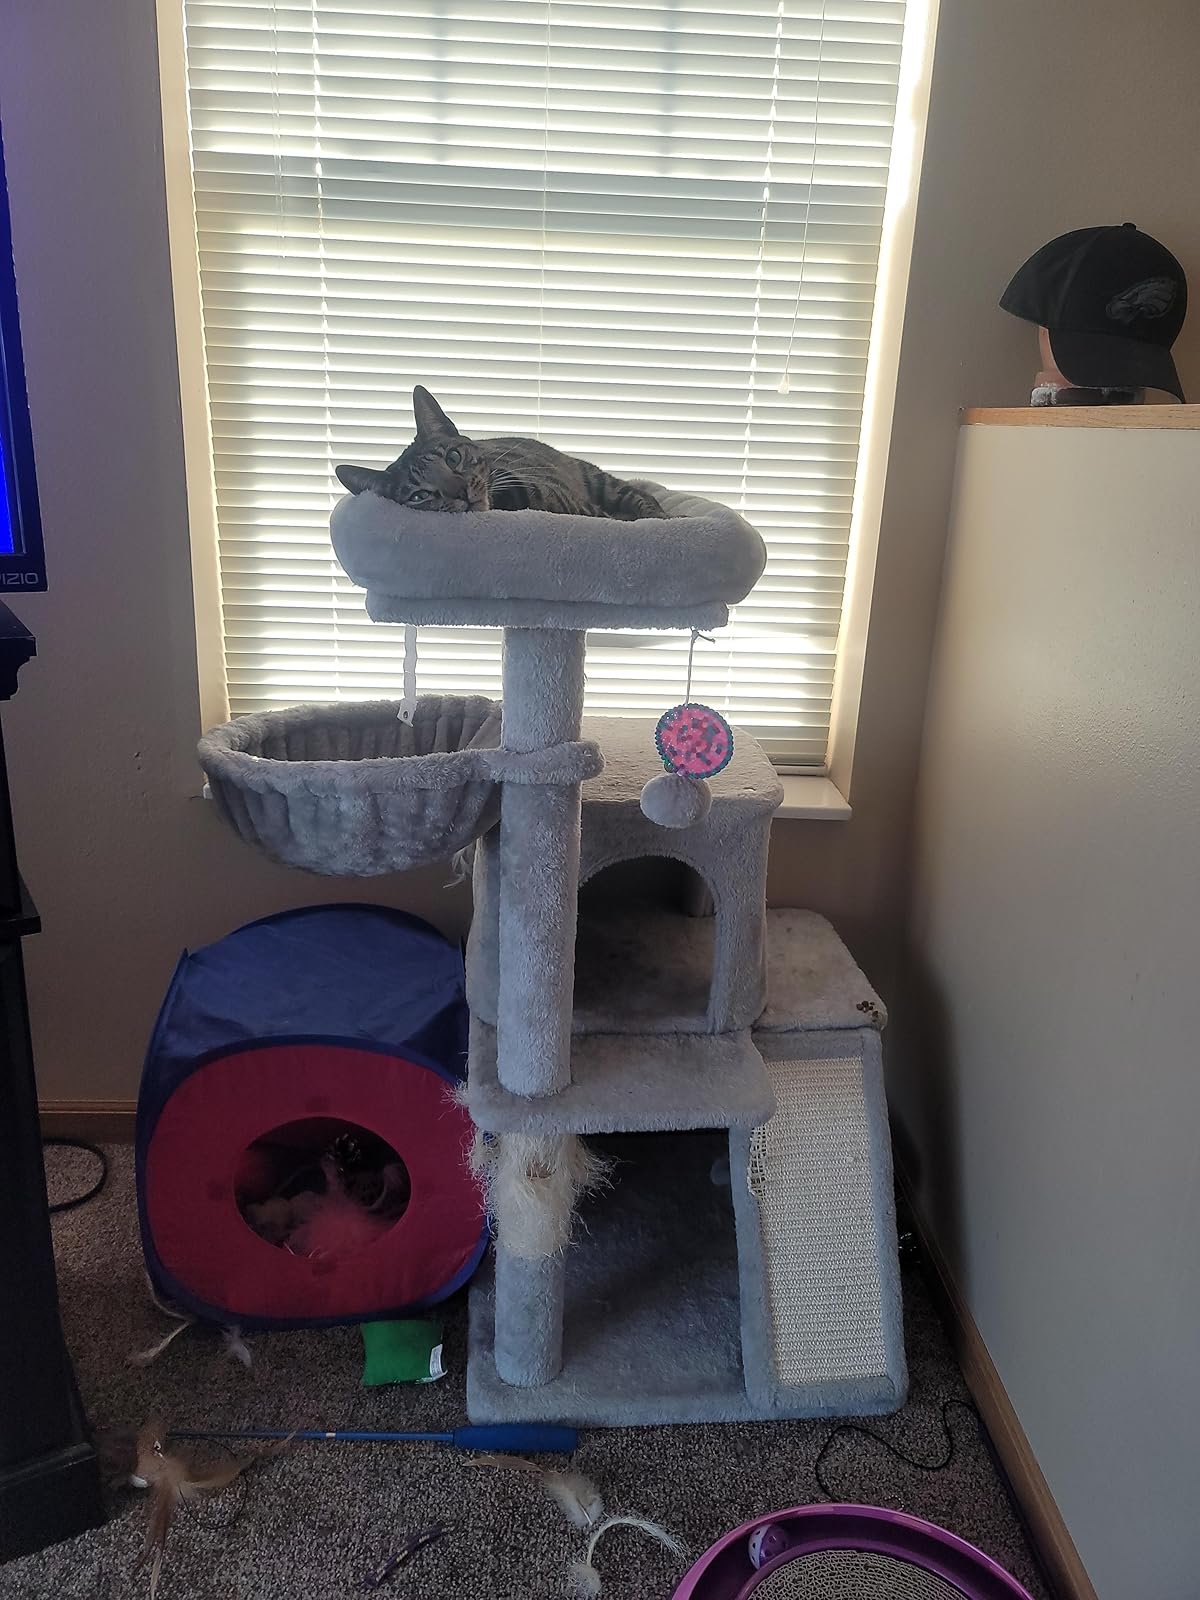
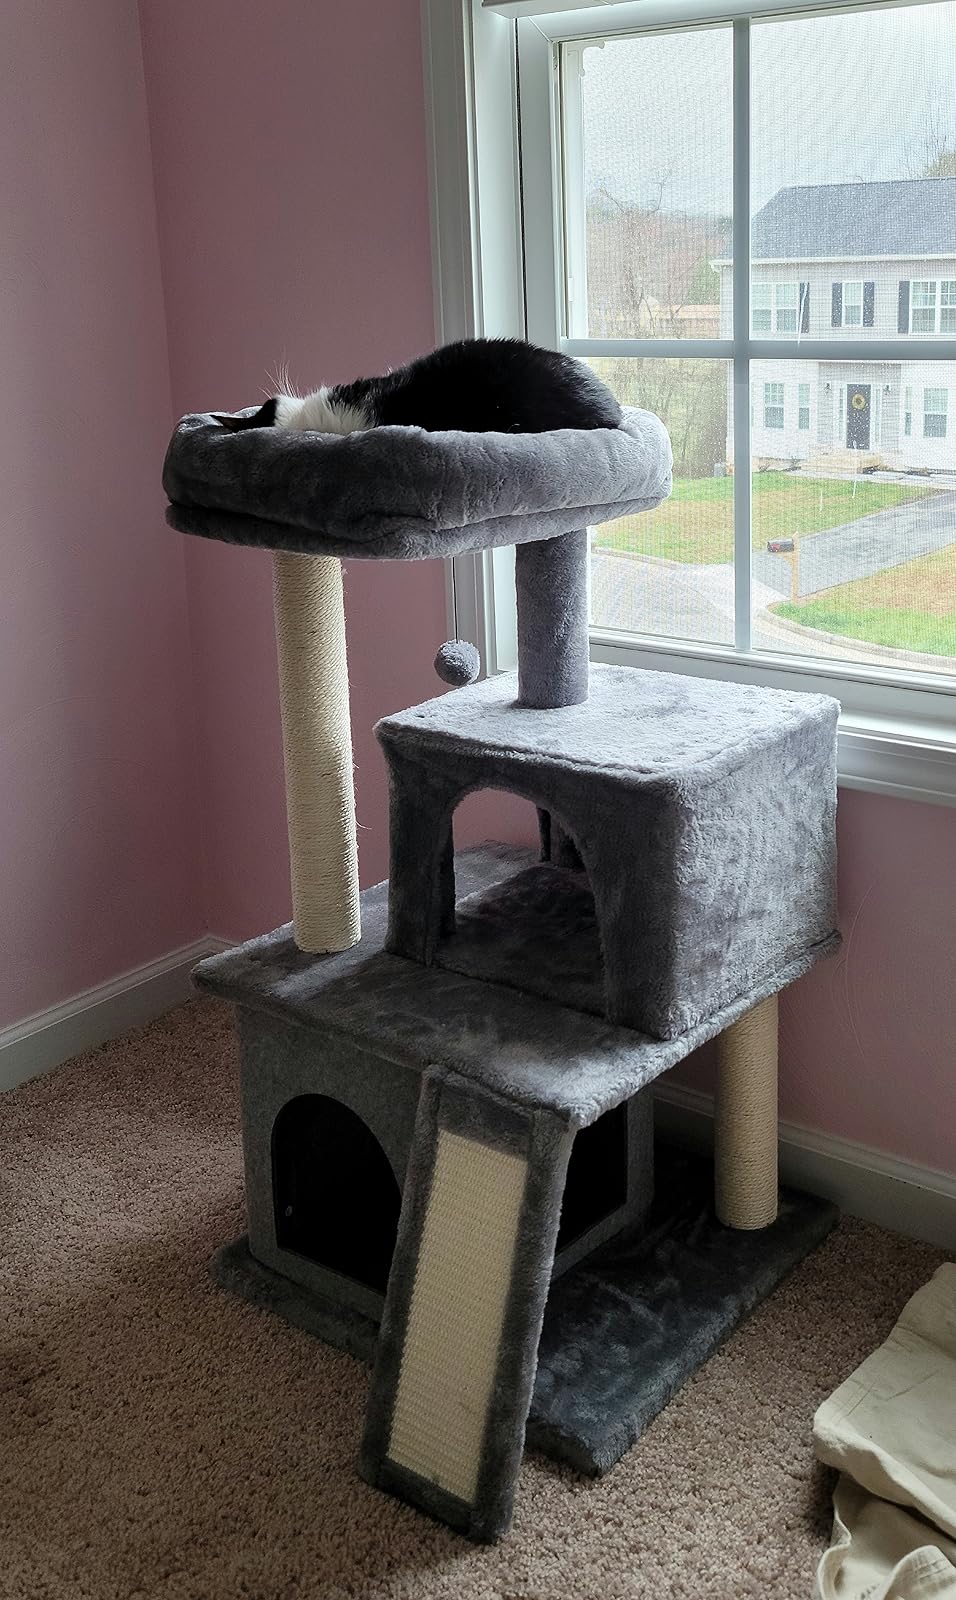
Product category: items_cat tree
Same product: no